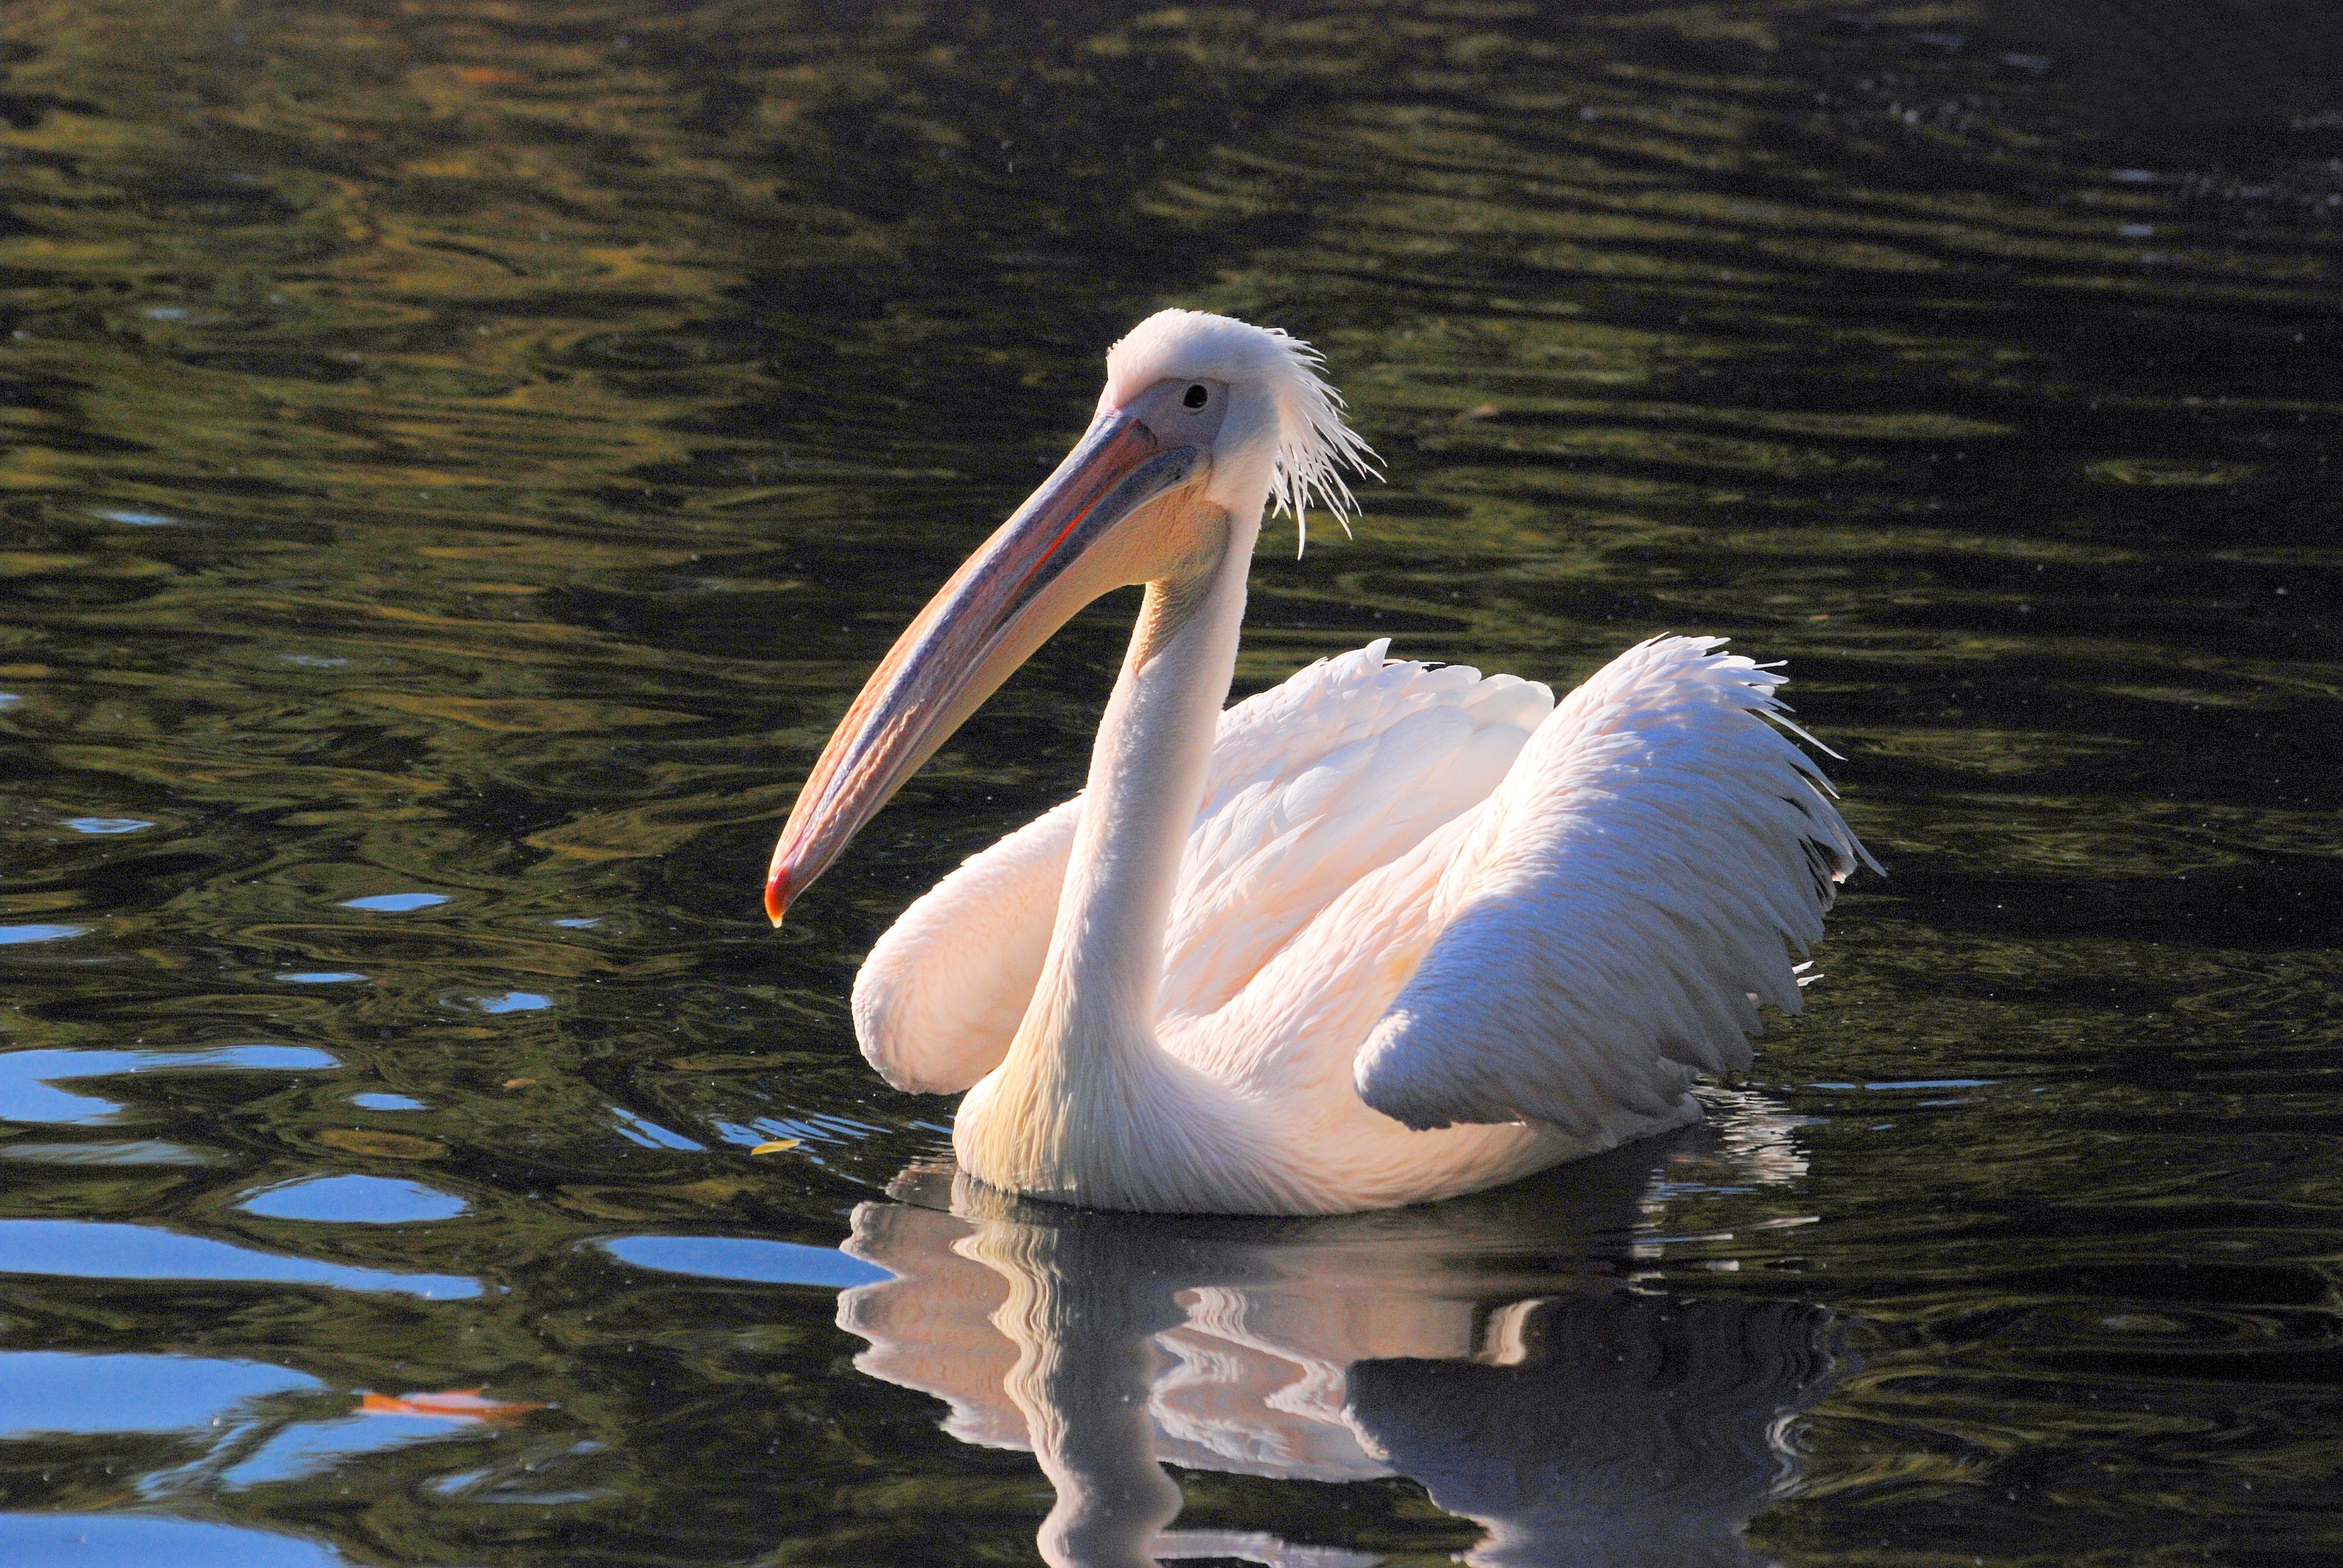
nature, outdoor, wilderness, bird, wing, animal, pelican, seabird, fly, wildlife, wild, beak, mammal, freedom, feather, avian, fauna, majestic, wings, vertebrate, creature, water bird, pelecaniformes, rosy pelican, great white pelican, pelecanus onocrotalus